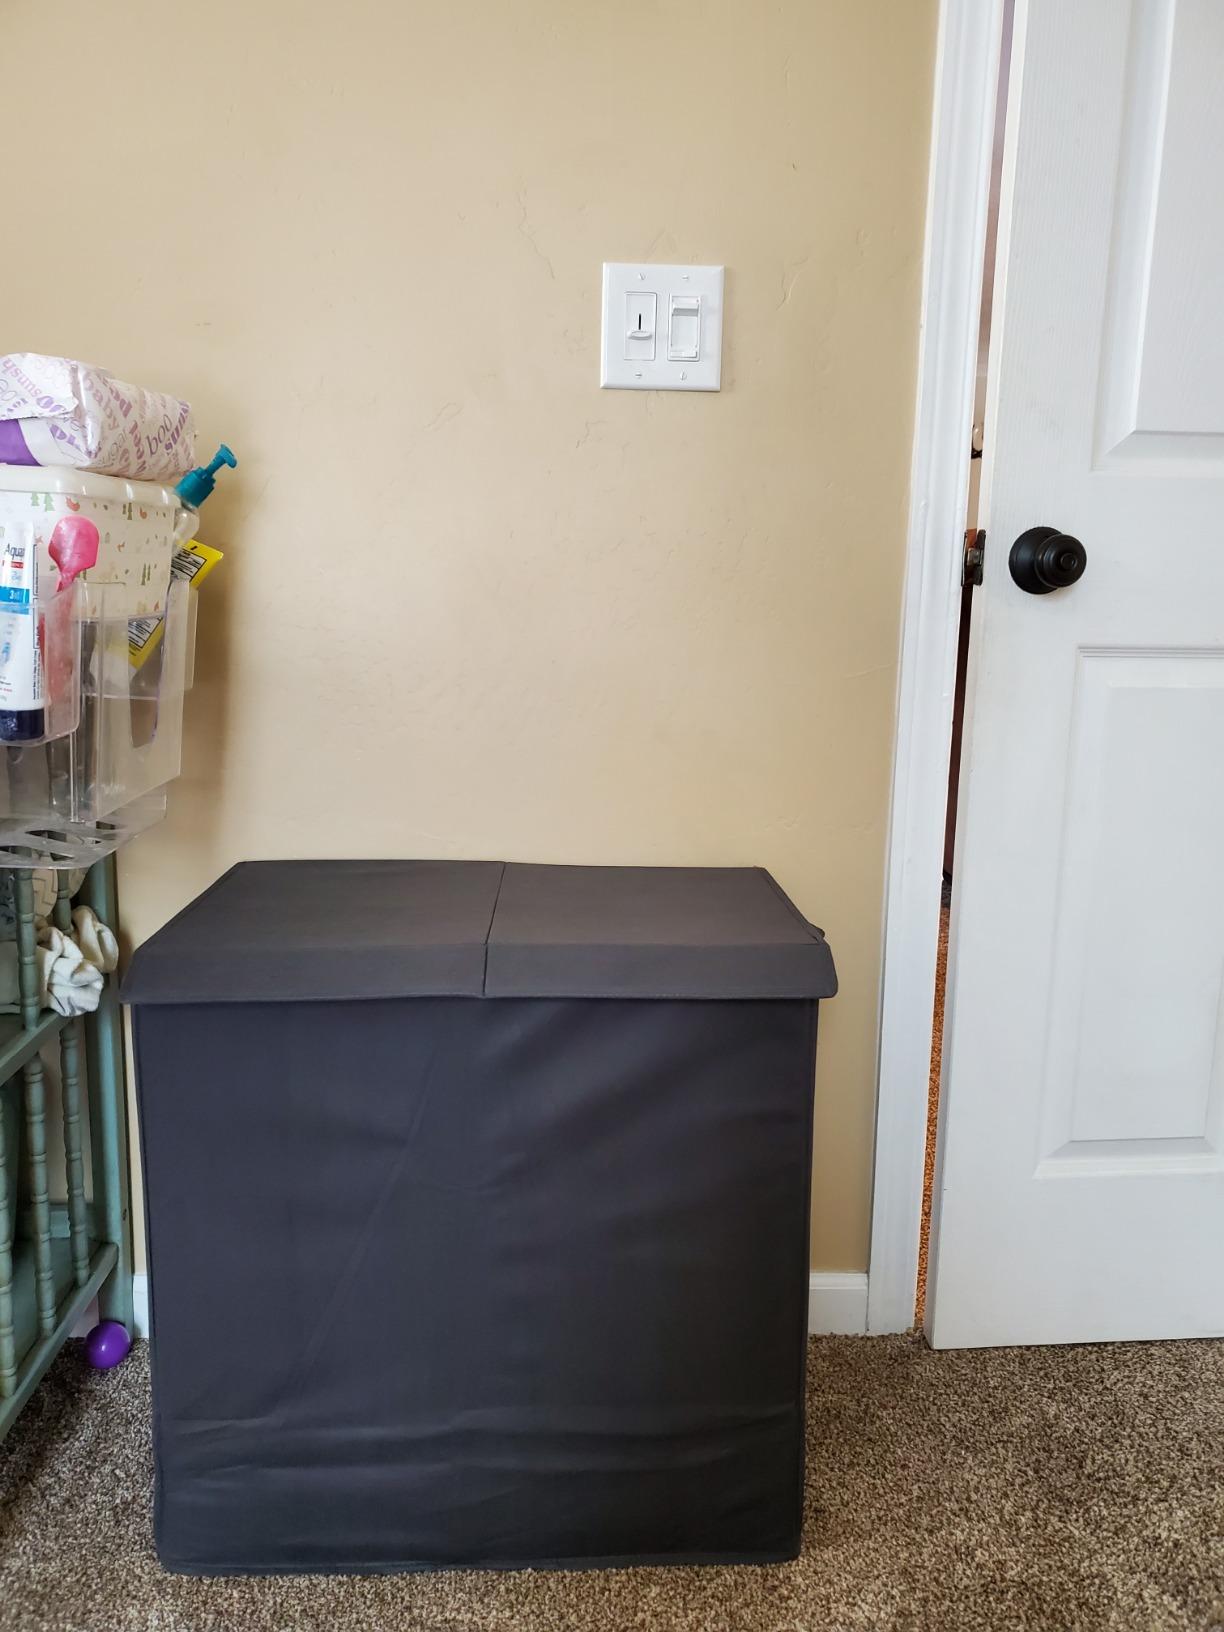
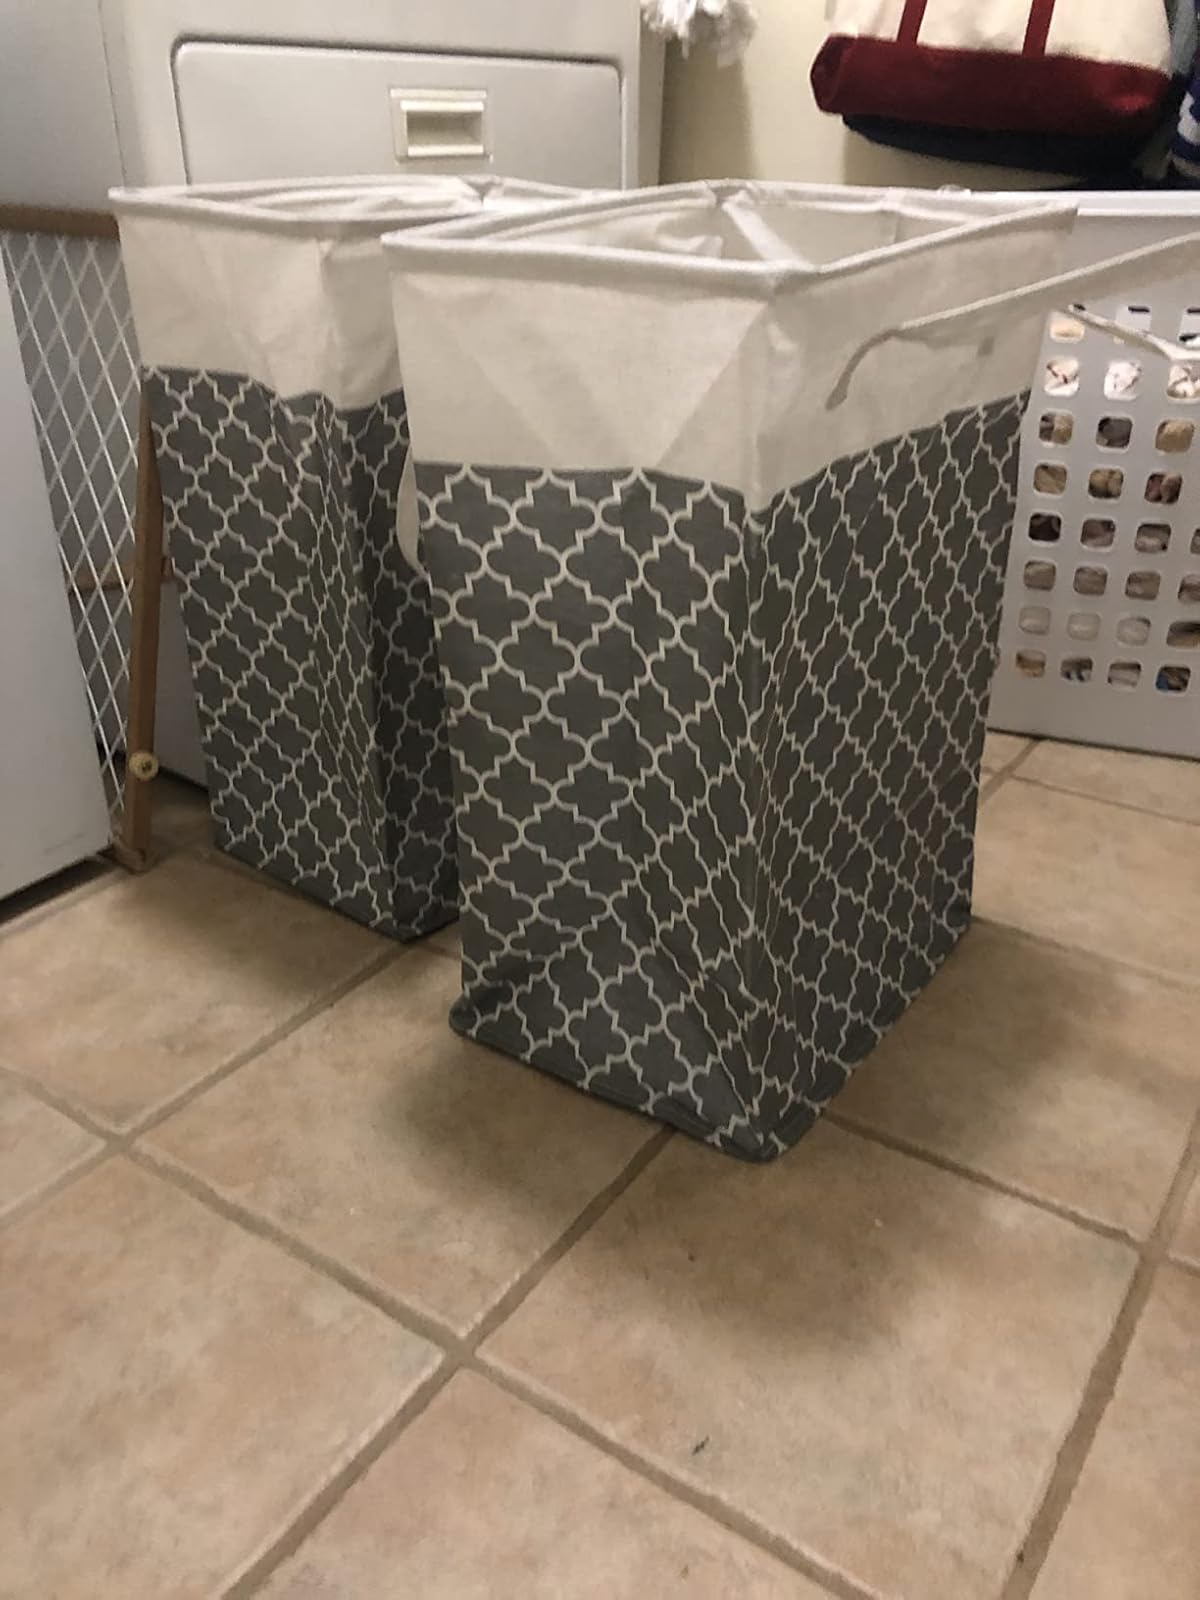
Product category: items_hamper
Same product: no